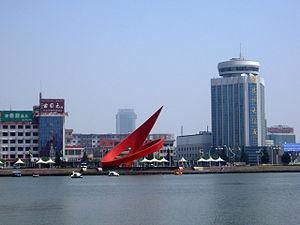
Dezhou est une ville du nord-ouest de la province du Shandong en Chine.